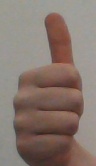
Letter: aleff